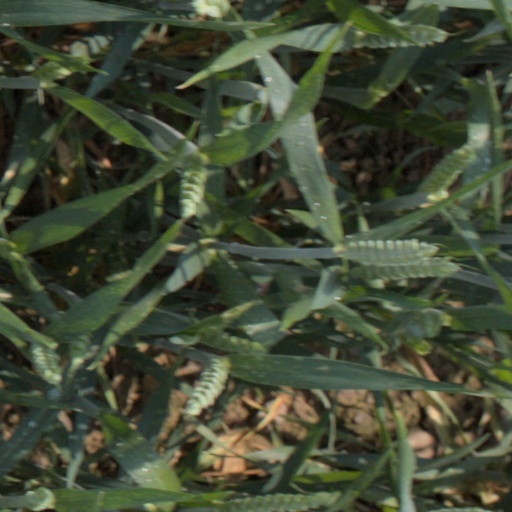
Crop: wheat